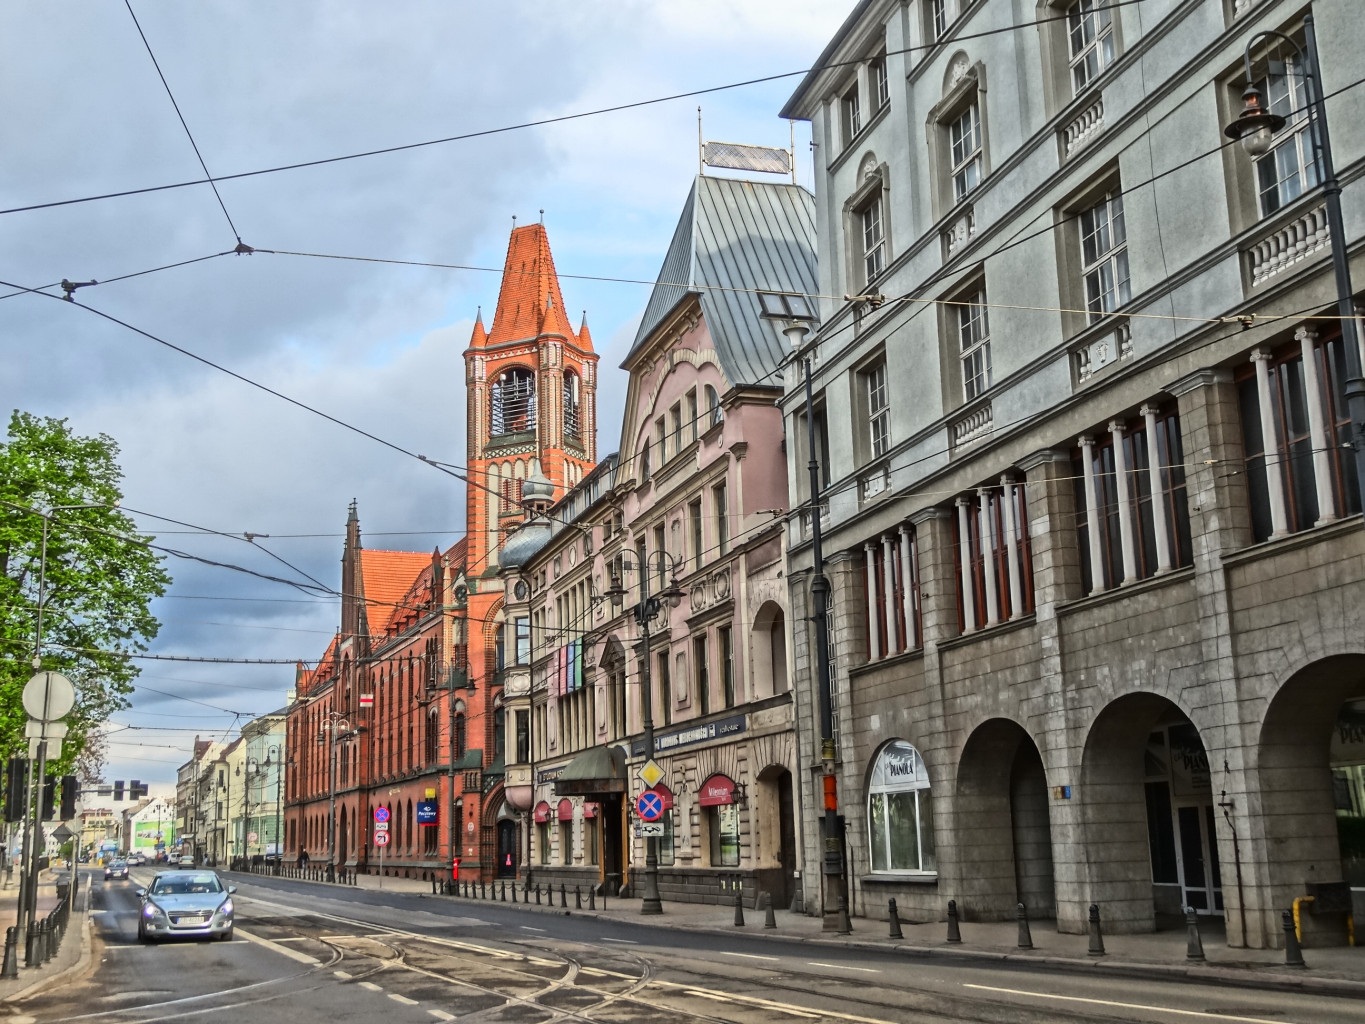
architecture, road, street, town, city, cityscape, downtown, tram, transport, vehicle, facade, lane, infrastructure, poland, neighbourhood, facades, urban area, residential area, bydgoszcz, human settlement, jagiellonska street